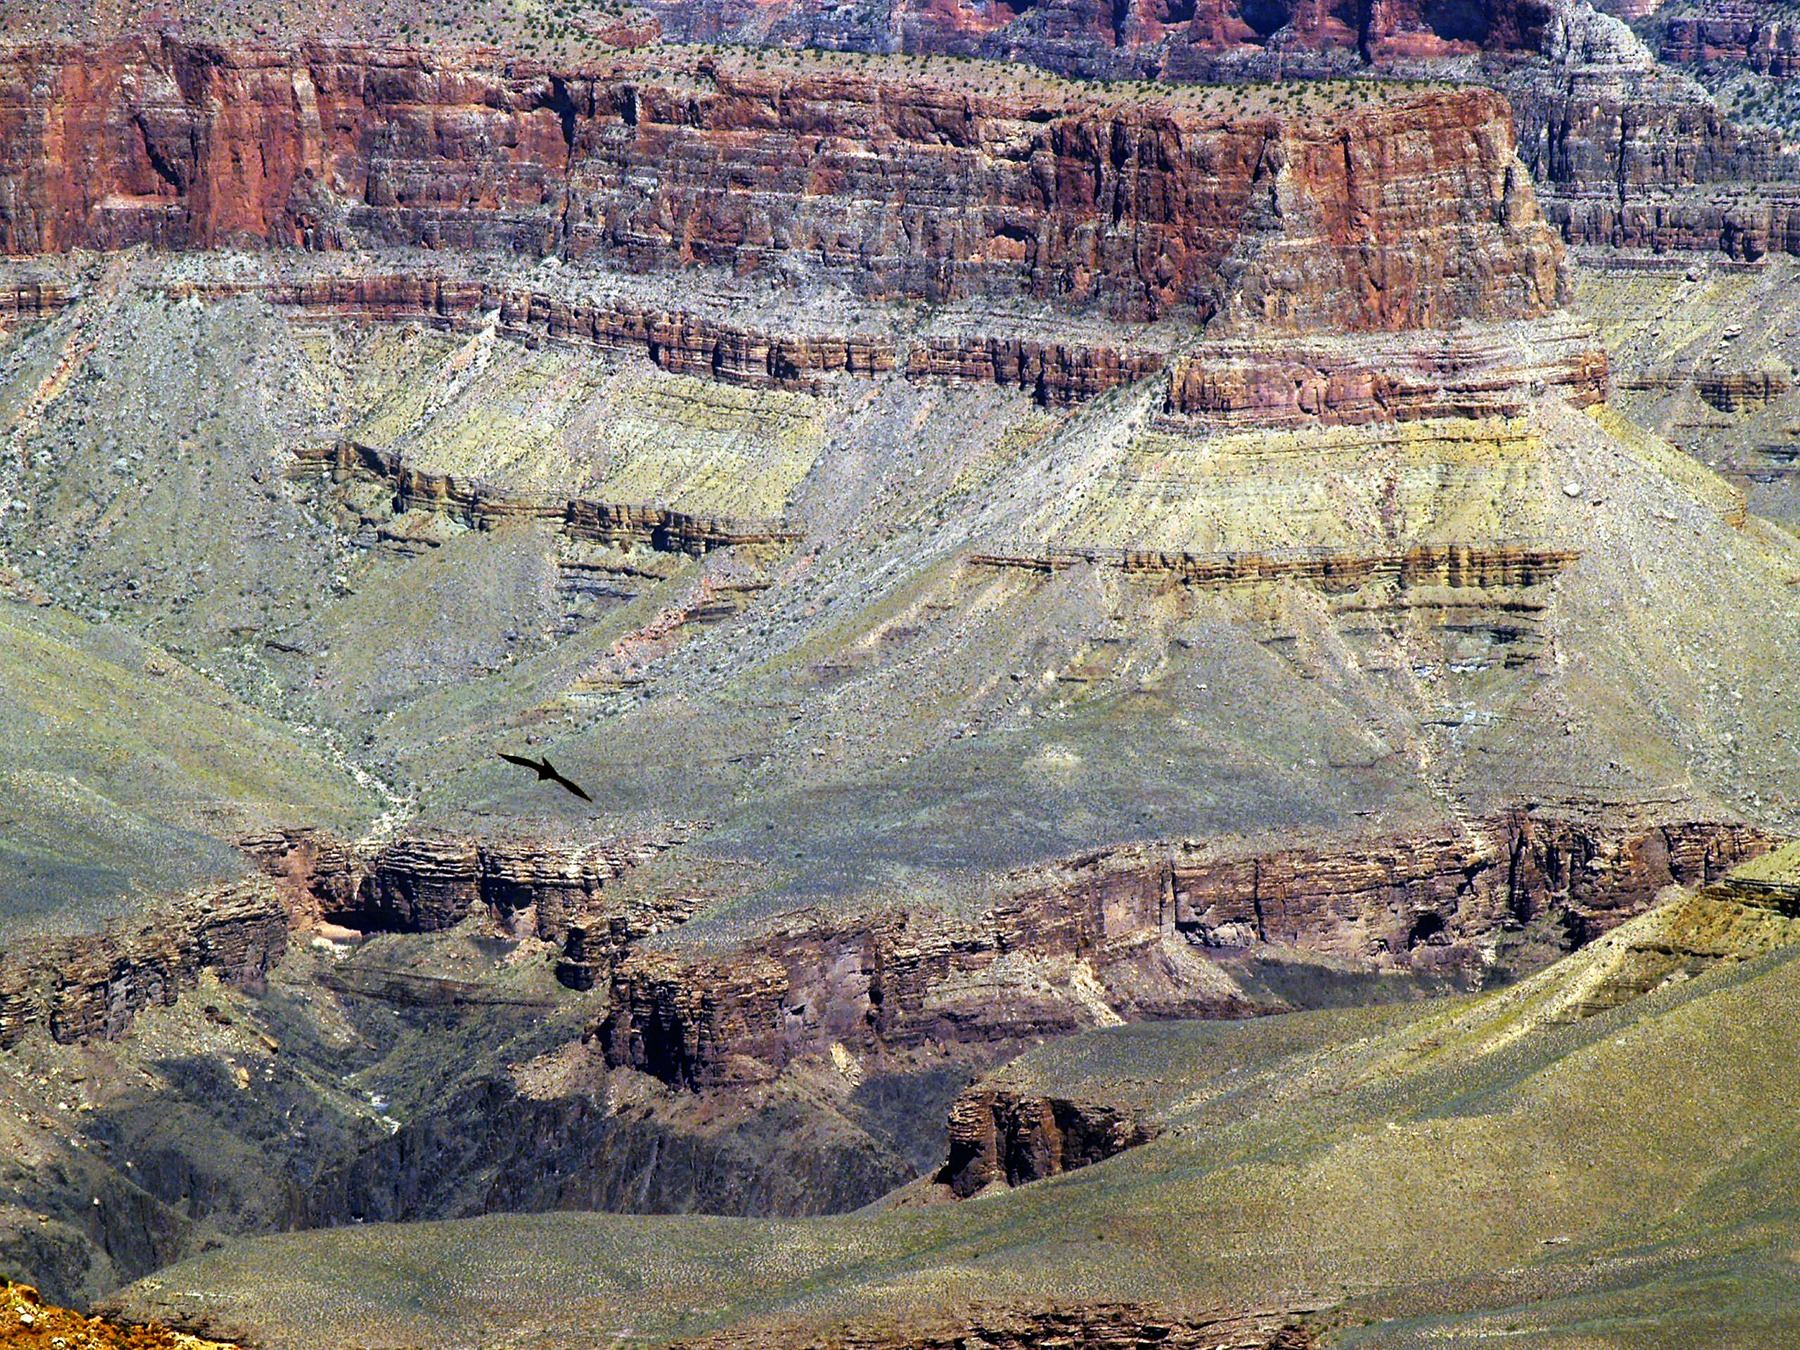
landscape, nature, cliff, scenery, canyon, grand canyon, terrain, aerial view, geology, badlands, plateau, tourist attraction, quarry, wadi, landform, aerial photography, ancient history, geographical feature